Electric motorsport

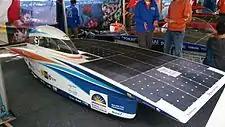
Nuna 7, winner of the 2013 Bridgestone World Solar Challenge

"Extreme E" was an off-road racing series that was using electric SUVs to race in remote parts of the world, such as the Arabian desert or Greenland. The series was conceived in 2018, and the first event took place in April 2021. After its fourth season in 2024, Extreme E will be replaced by "Extreme H", which uses hydrogen-powererd cars for a similar race format.